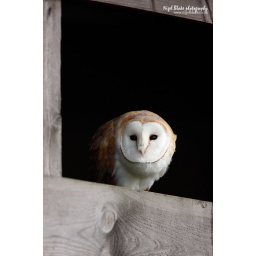
Barn Owl, Tyto alba, perched on a farm building window in the fens _26K0624